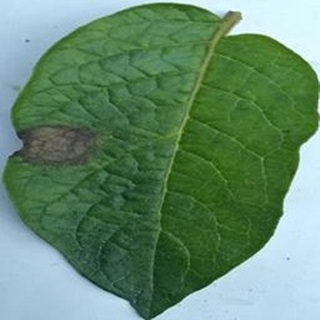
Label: potato_late_blight